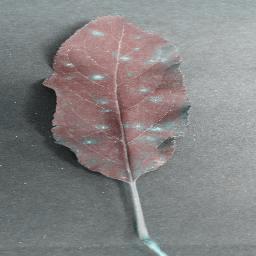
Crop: apple
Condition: cedar_rust